Isabel Clark (nurse)

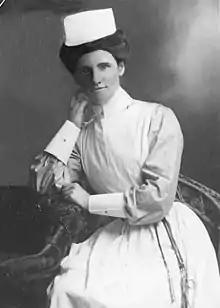

Isabel Clark (1885 – 23 October 1915) was a New Zealand nurse who served in the First World War and died when the SS "Marquette" was torpedoed and sunk in 1915.